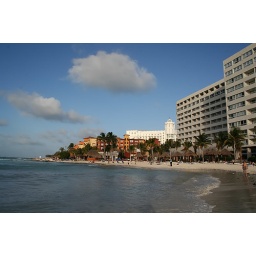
Hotel Riu Palace Las Americas is the white building in the middle.